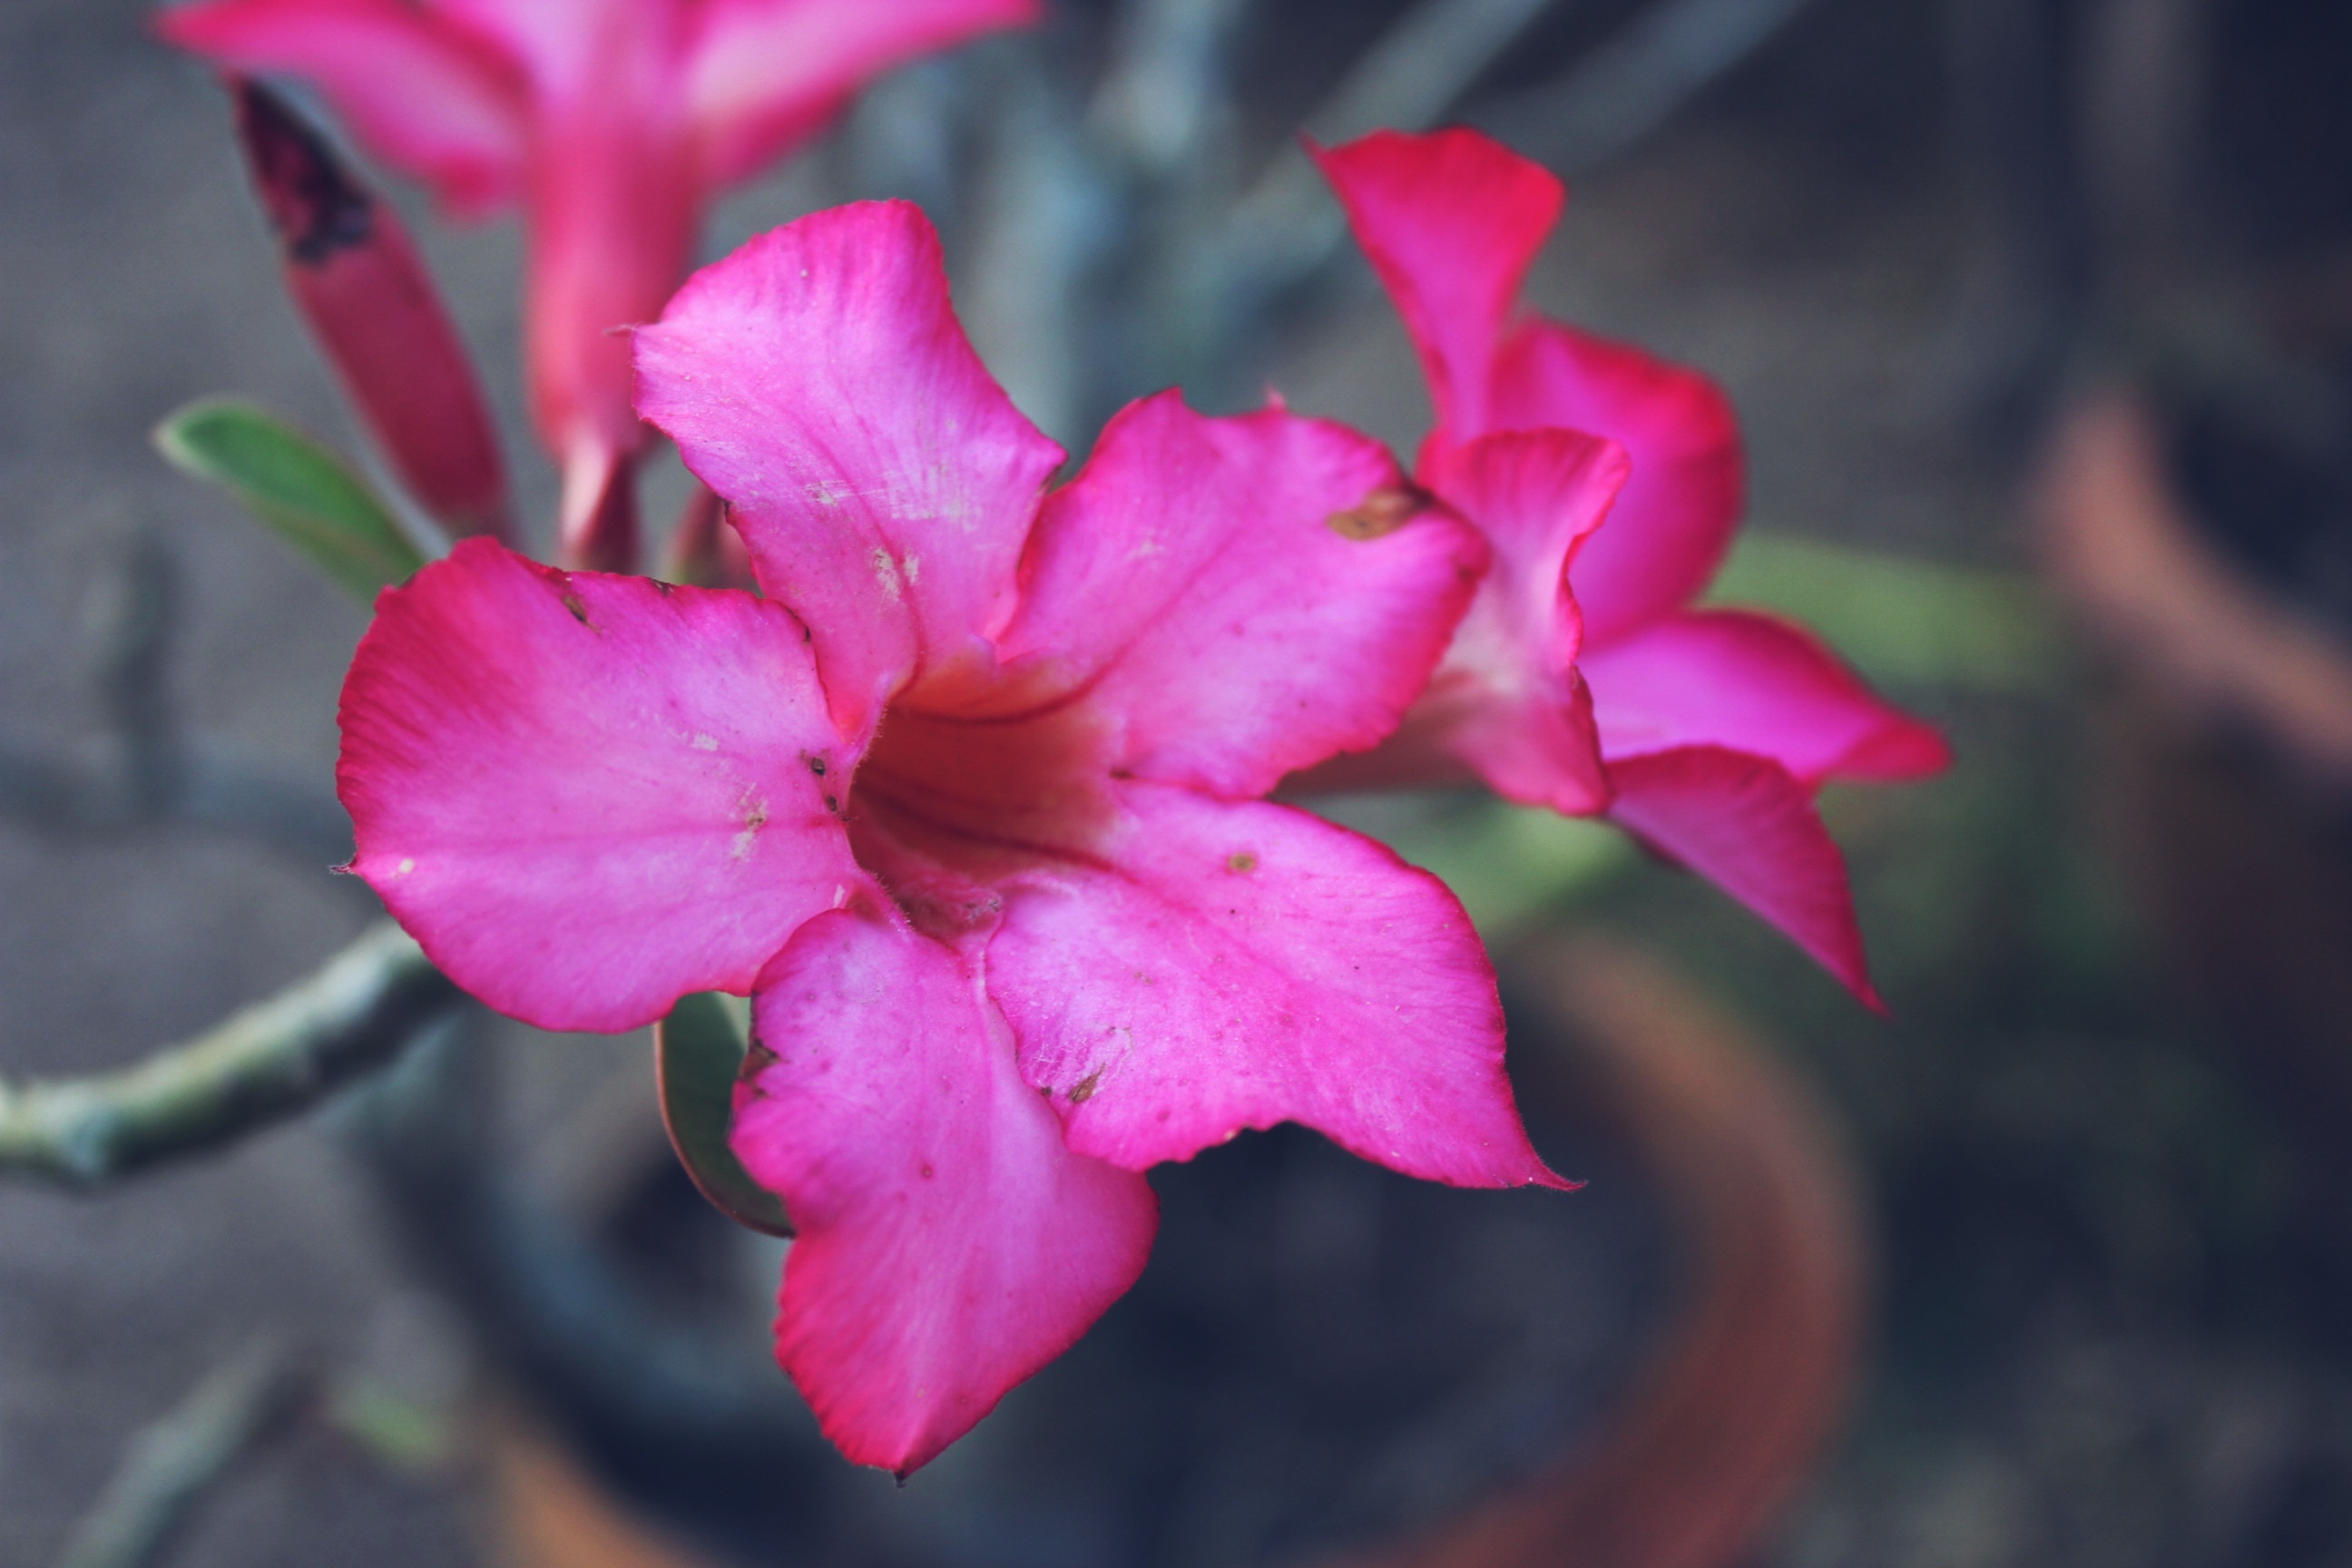
nature, blossom, plant, photography, leaf, flower, petal, red, botany, pink, flora, flowers, close up, colors, shrub, macro photography, flowering plant, plant stem, land plant